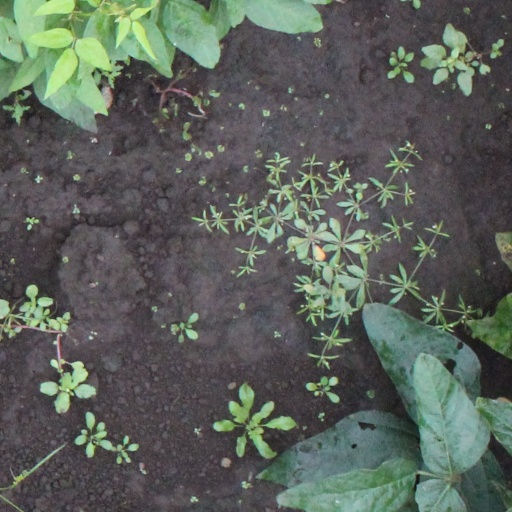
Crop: soybean